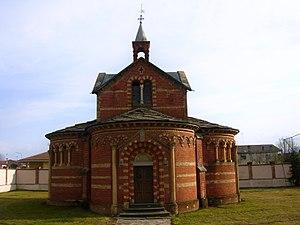
Chapelle des Marquis à Cardè